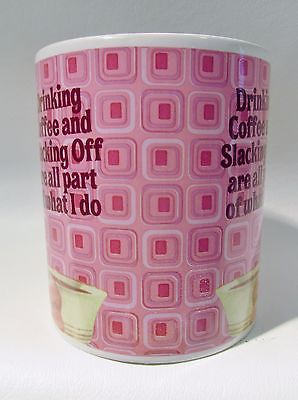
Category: mug